Enrique Simonet

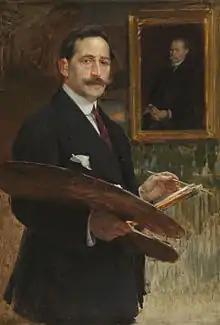
Self-portrait 1910

Enrique Simonet Lombardo (February 2, 1866 – April 20, 1927) was a Spanish painter.